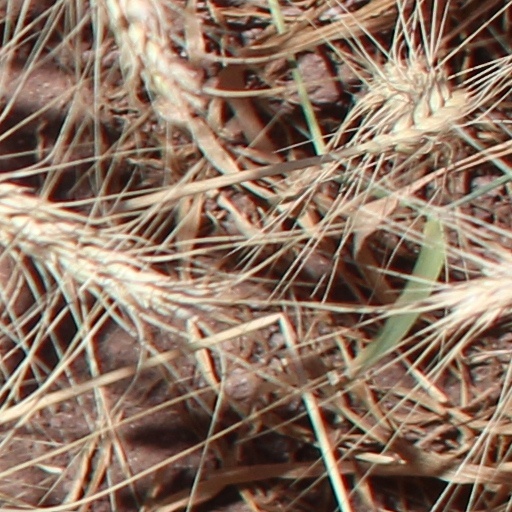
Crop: wheat